Tom Skeyhill

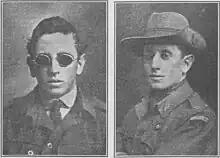
Tom Skeyhill during his period of blindness and shortly after having his sight restored

Thomas John Skeyhill (1895–1932) was born to Annie and James Percy Skeyhill in Terang, Victoria. He was a signaler in the Australian Army in World War I. On 8 May 1915, during the advance at Cape Helles, he was blinded by an exploding Turkish shell; his sight was successfully restored in 1918. He ghostwrote an account about Alvin York, which was later made into a movie of the same name in 1941. He was killed in a plane crash at Barnstable Municipal Airport and was buried with military honors in West Dennis, Massachusetts, where he had a summer home.